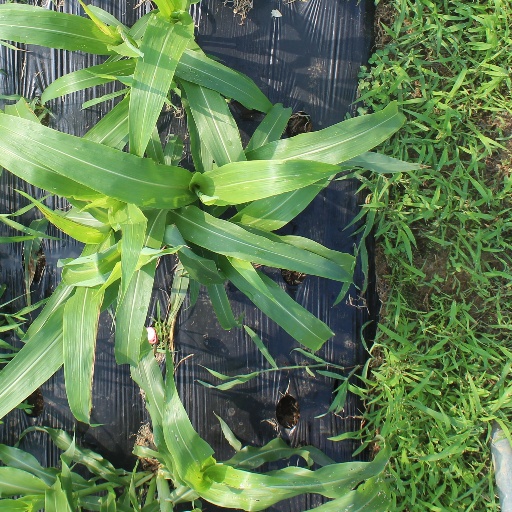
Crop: sorghum